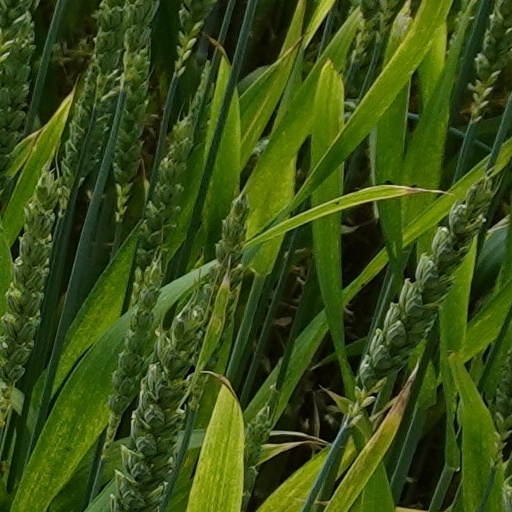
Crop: wheat